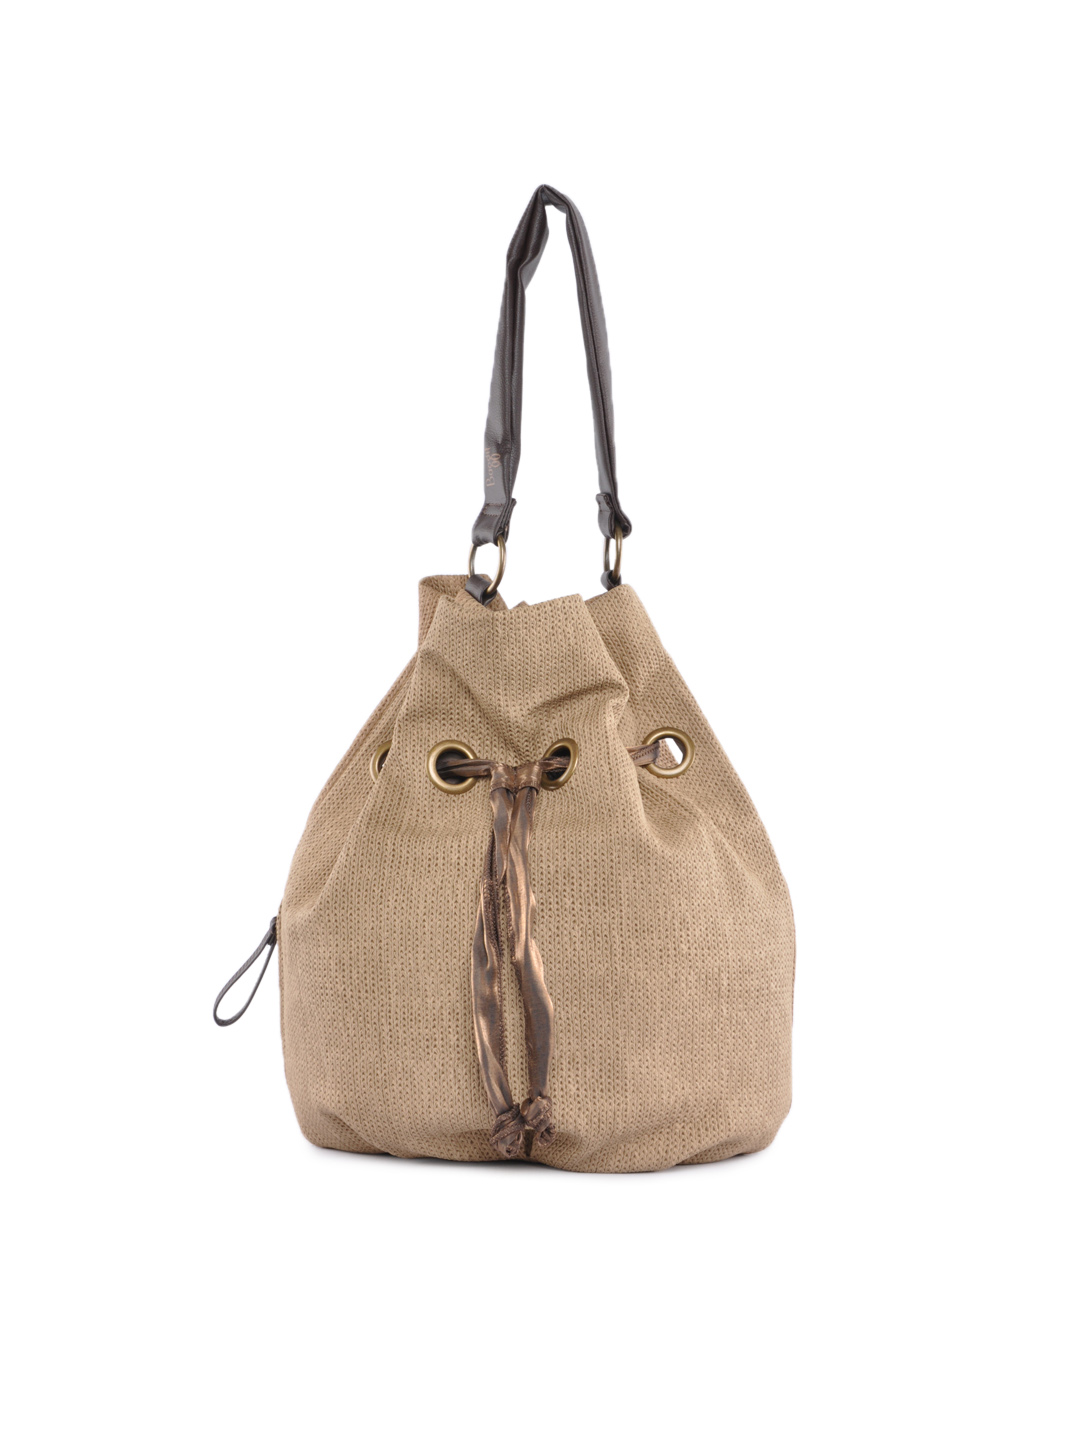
Baggit Women Beige Banjara Taj Handbag
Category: Accessories / Bags / Handbags
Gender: Women
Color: Beige
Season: Winter 2015
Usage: Casual